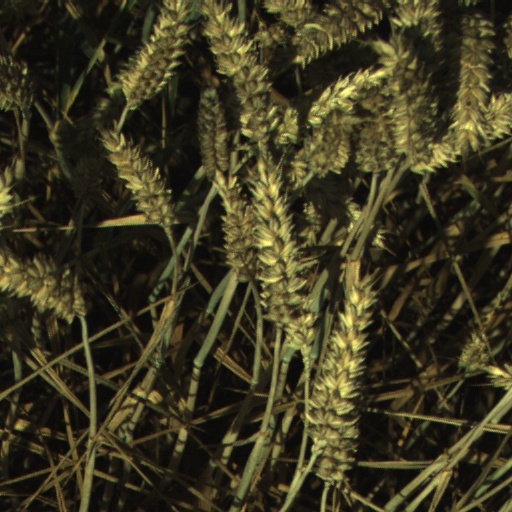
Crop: wheat